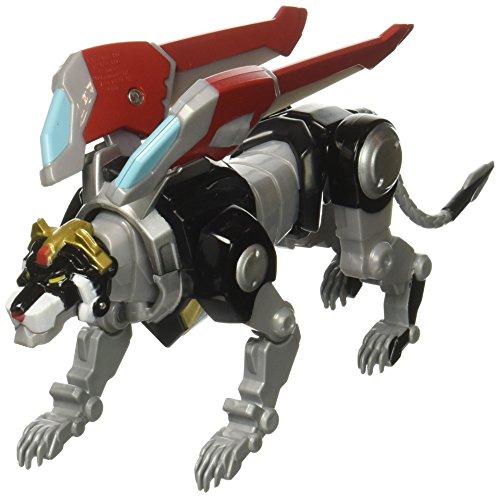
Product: Voltron Black Lion Basic Figure
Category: Toys & Games | Toy Figures & Playsets | Action Figures
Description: These do not combine to form Voltron.
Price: $18.94
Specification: ProductDimensions:7.5x2x3.5inches|ItemWeight:5.6ounces|ShippingWeight:5.6ounces(Viewshippingratesandpolicies)|DomesticShipping:ItemcanbeshippedwithinU.S.|InternationalShipping:ThisitemcanbeshippedtoselectcountriesoutsideoftheU.S.LearnMore|ASIN:B01LYFP808|Itemmodelnumber:66683|Manufacturerrecommendedage:4-15years